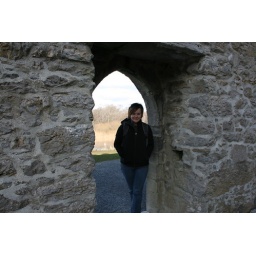
in the castle walls